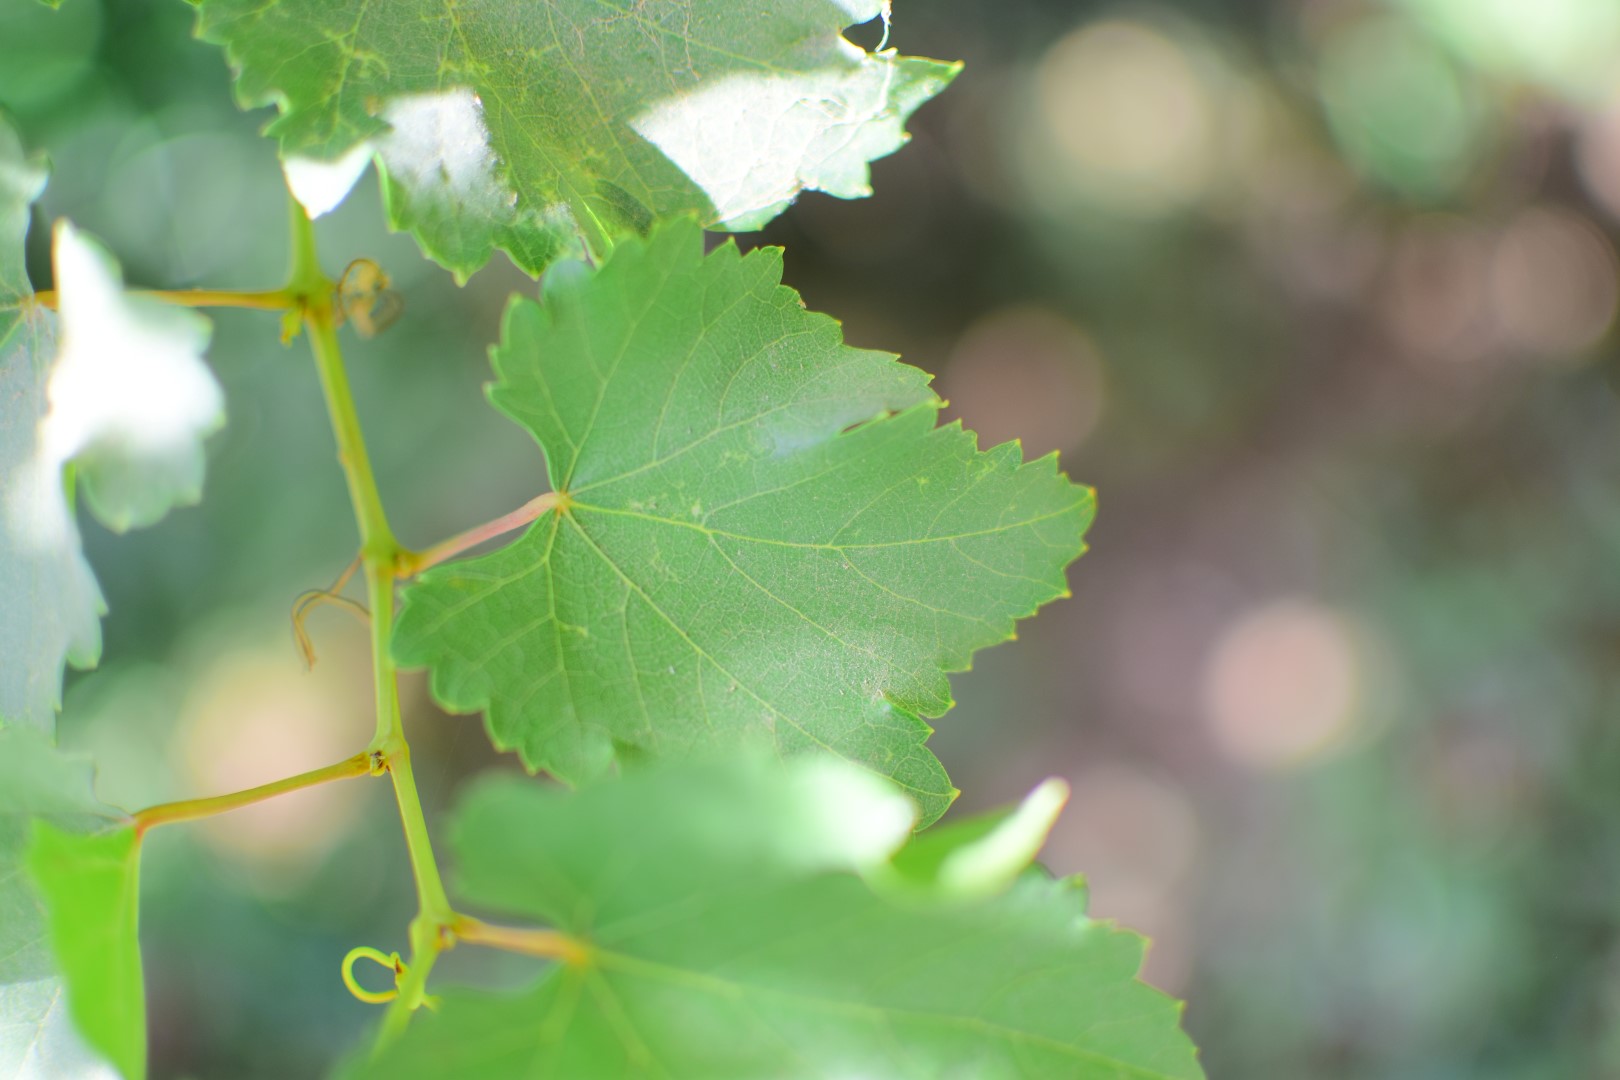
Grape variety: Frinsi